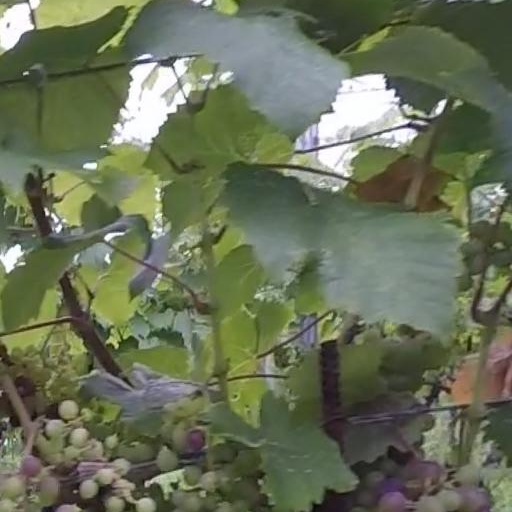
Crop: grape